Unic

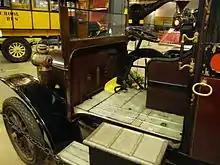
Taxicab 1909

Unic was a French manufacturer founded in 1905, and active as an automobile producer until July 1938. After this the company continued to produce commercial vehicles, retaining its independence for a further fourteen years before being purchased in 1952 by Henri Pigozzi, who was keen to develop Unic as a commercial vehicle arm of the then flourishing Simca business.